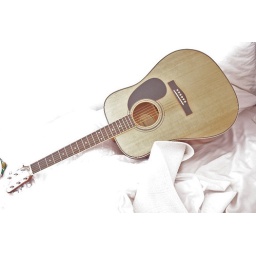
i want every girl in the world to pick up a guitar and start screaming